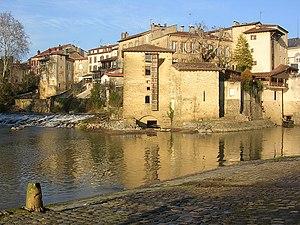
La Midouze est une rivière du sud-ouest de la France et un affluent droit de l'Adour. Elle arrose le département des Landes. Le réseau hydrographique des affluents de la Midouze est un site Natura 2000.
La minoterie de Mont-de-Marsan est un ancien établissement industriel reconverti en un lieu d'expositions et depuis septembre 2011, en l'office de tourisme. Elle est située à Mont-de-Marsan, chef-lieu du département français des Landes.
Le port de Mont-de-Marsan, aujourd'hui disparu, est un ancien un port fluvial situé sur la rive gauche de la Midouze, juste en aval de la confluence de la Douze et du Midou. Il permettait les échanges commerciaux avec les cités situées en aval de Mont-de-Marsan, principalement avec le port de Bayonne et celui de Dax. Son activité débute au XIIᵉ siècle et cesse en 1903.
L'unité urbaine de Mont-de-Marsan est une unité urbaine française centrée sur la ville de Mont-de-Marsan, préfecture du département des Landes au cœur de la 2ᵉ agglomération urbaine du département.